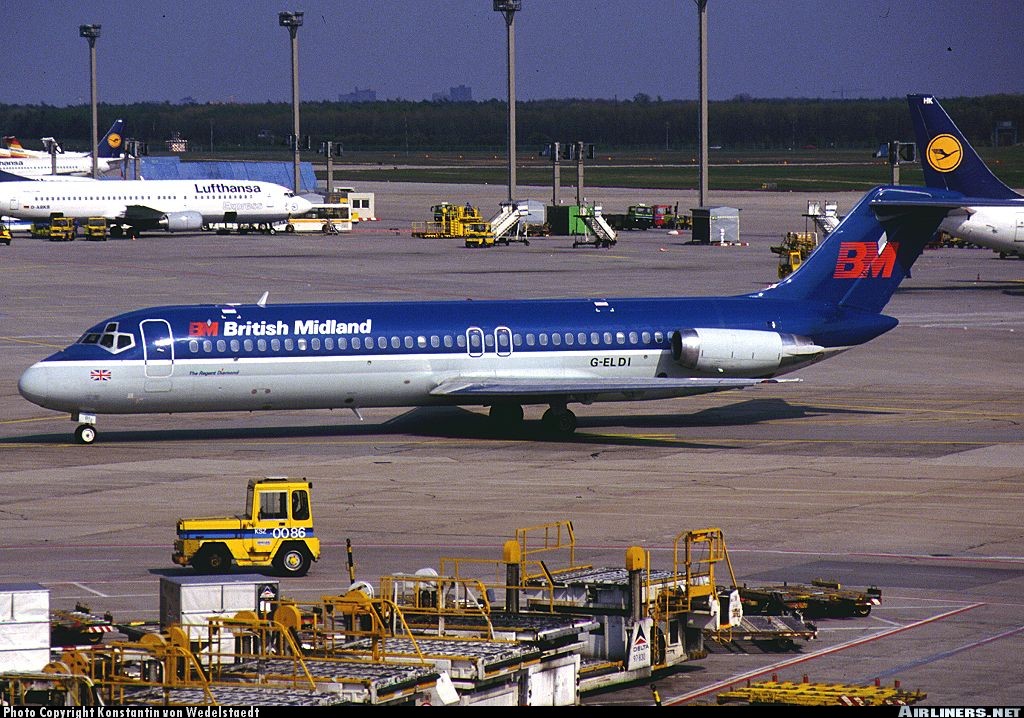
Vehicle type: Planes